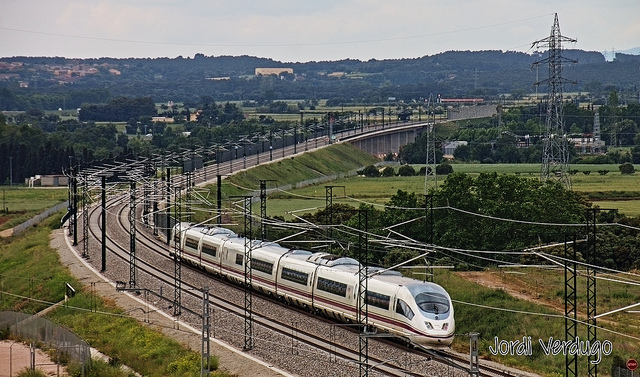
A white train traveling down train tracks near  field.

The train is rounding the bend of the rail tracks.

a train on a track near many power lines

A commuter train traveling on the tracks in the country.

a commuter train travels next to a power plant